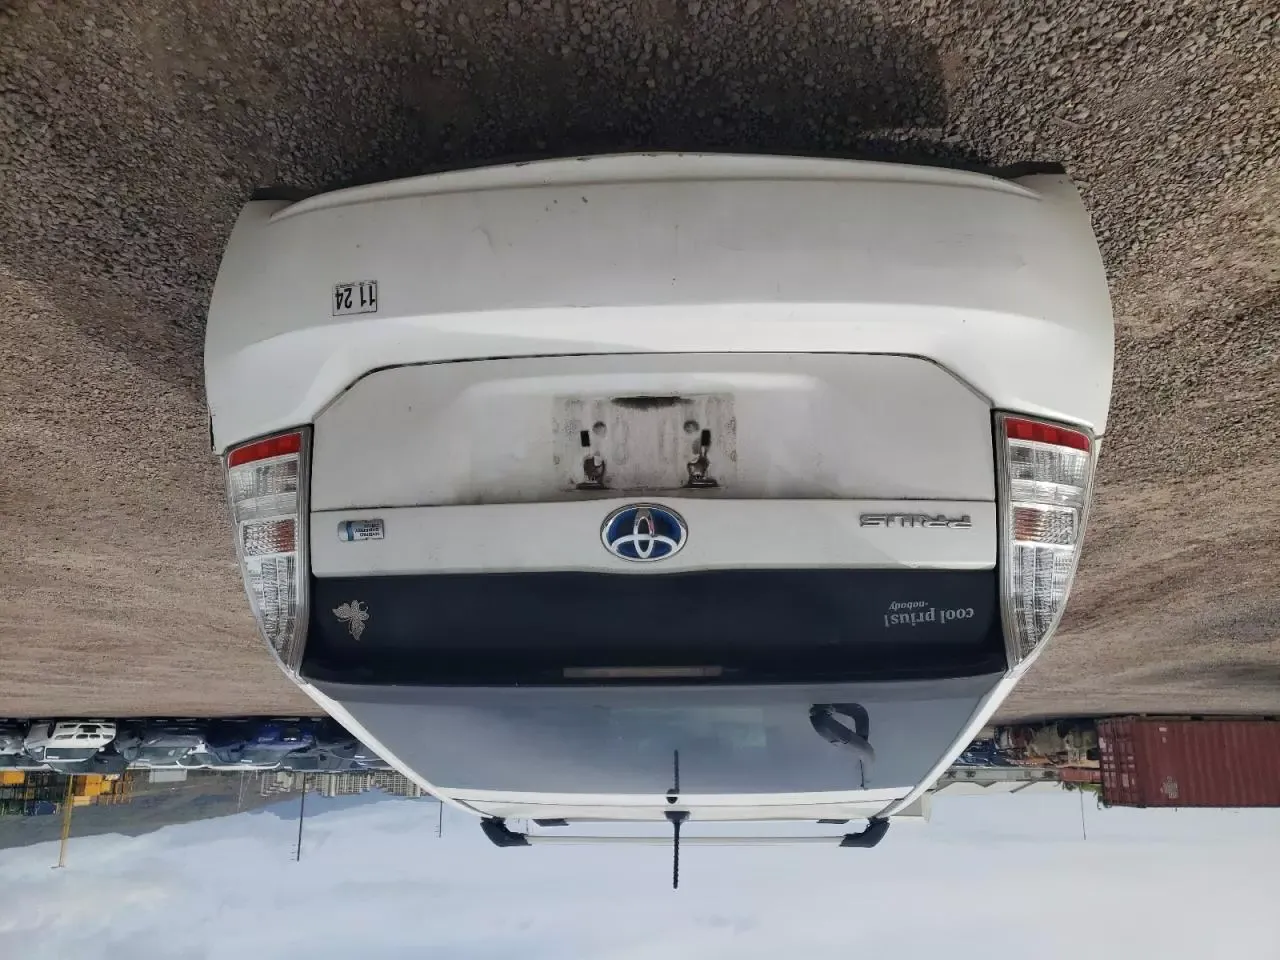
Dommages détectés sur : pare-choc arrière, plaque d'immatriculation arrière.
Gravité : majeur